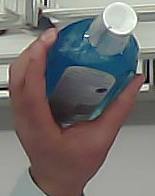
Product: sensodyne_mouthwash